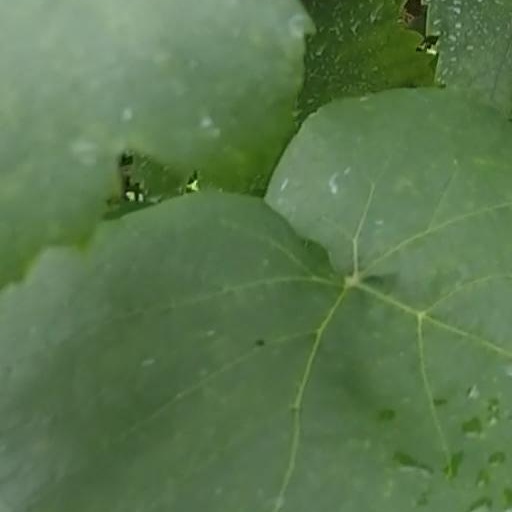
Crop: grape